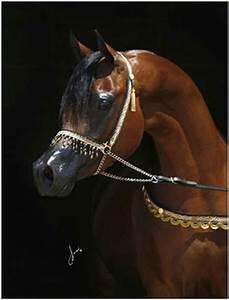
horse